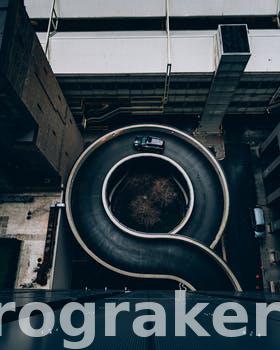
Label: Watermark